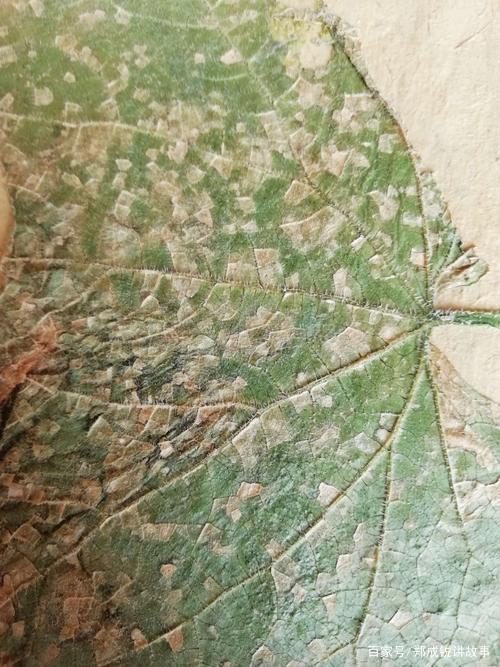
Plant: Cucumber
Disease: cucumber angular leaf spot